Pacific Fur Company

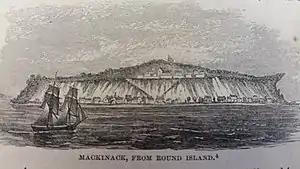
Fort Mackinac was a center of the Great Lakes regional fur trade

During the summer of 1810, Alexander McKay hired thirteen French-Canadians for the "Tonquin". The majority of the group remained in Montreal until late July, when they given directives to withdraw to New York City. A canoe provided transportation for the trip up the Richelieu River and Lake Champlain. At Whitehall additional men that were employed by McKay joined the southbound party, among them Ovide de Montigny. On 3 August they reached New York City, with the group's "hats decorated with parti-colored ribands and feathers..." causing some Americans to believe them to Natives. The following day lodgings at Long Island were reached and the scene was described by clerk Gabriel Franchère:"We sang as we rowed; which, joined to the unusual sight of a birch bark canoe impelled by nine stout Canadians, dark as Indians, and as gayly adorned, attracted a crowd upon the wharves to gaze at us as we glided along." While waiting to depart for the Pacific, McKay met with British diplomatic official Francis James Jackson. The official assured McKay that in the event of war between the United States and United Kingdom, all PFC employees that were British employees would be treated as such.